Norway at the 1912 Summer Olympics

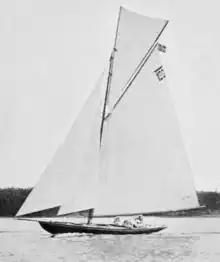
"Taifun", Norway's 8 m gold-winning 8 m class boat

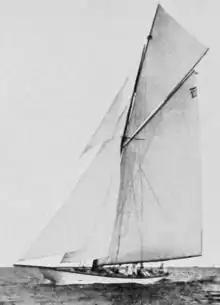
"Magda IX", Norway's gold-winning 12 m class boat

Eighteen sailors represented Norway. It was the nation's second appearance in sailing. Each of the Norwegian boats found either great success or an utter lack thereof. Two of the three boats won each race in their respective classes to take gold medals without any need for race-offs; these two gold medals were the first medals of any sort Norwegian sailors had won. The third boat, on the other hand, placed fifth (of six) in both of its two races and did not score a single point.